Raymond Paley

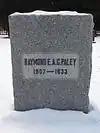
Photograph of Paley's grave in The Old Banff Cemetery. The main gate is visible on the left.

Raymond Edward Alan Christopher Paley (7 January 1907 – 7 April 1933) was an English mathematician who made significant contributions to mathematical analysis before dying young in a skiing accident.